George J. Zimmermann

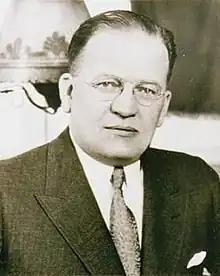

George J. Zimmermann (June 19, 1882 – September 14, 1938) was Mayor of the City of Buffalo, New York, serving from 1934 until 1937. He was born in Buffalo on June 19, 1882. He joined his father's lumber business, eventually becoming a partner. He married Gertrude Cochrane in 1923.